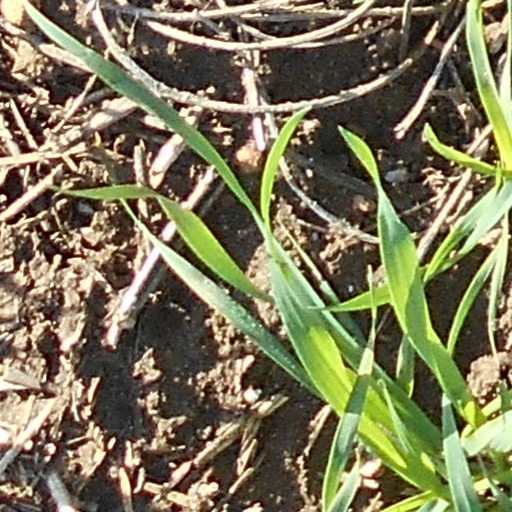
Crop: wheat